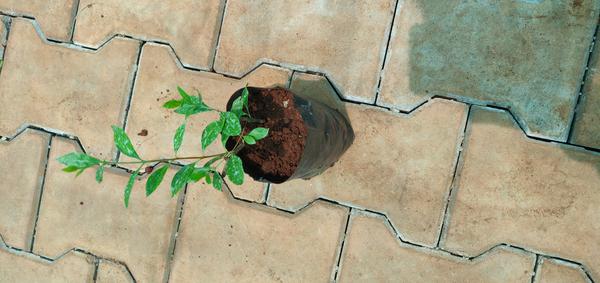
Plant: Henna